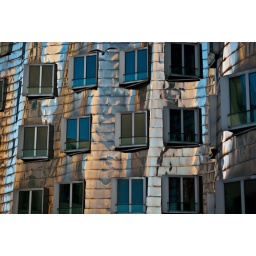
Gehry building in Dusseldorf - all shiny and silver and curvy.